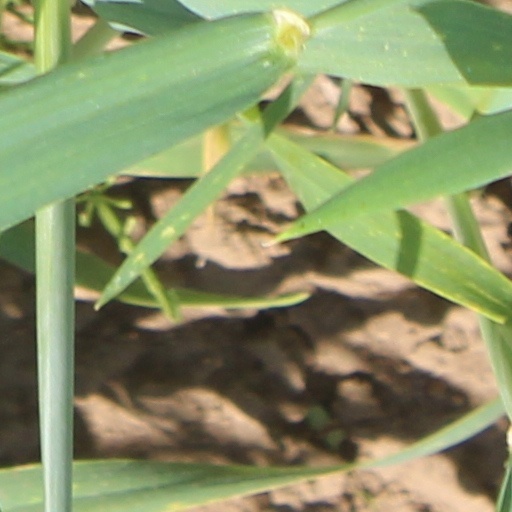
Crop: wheat